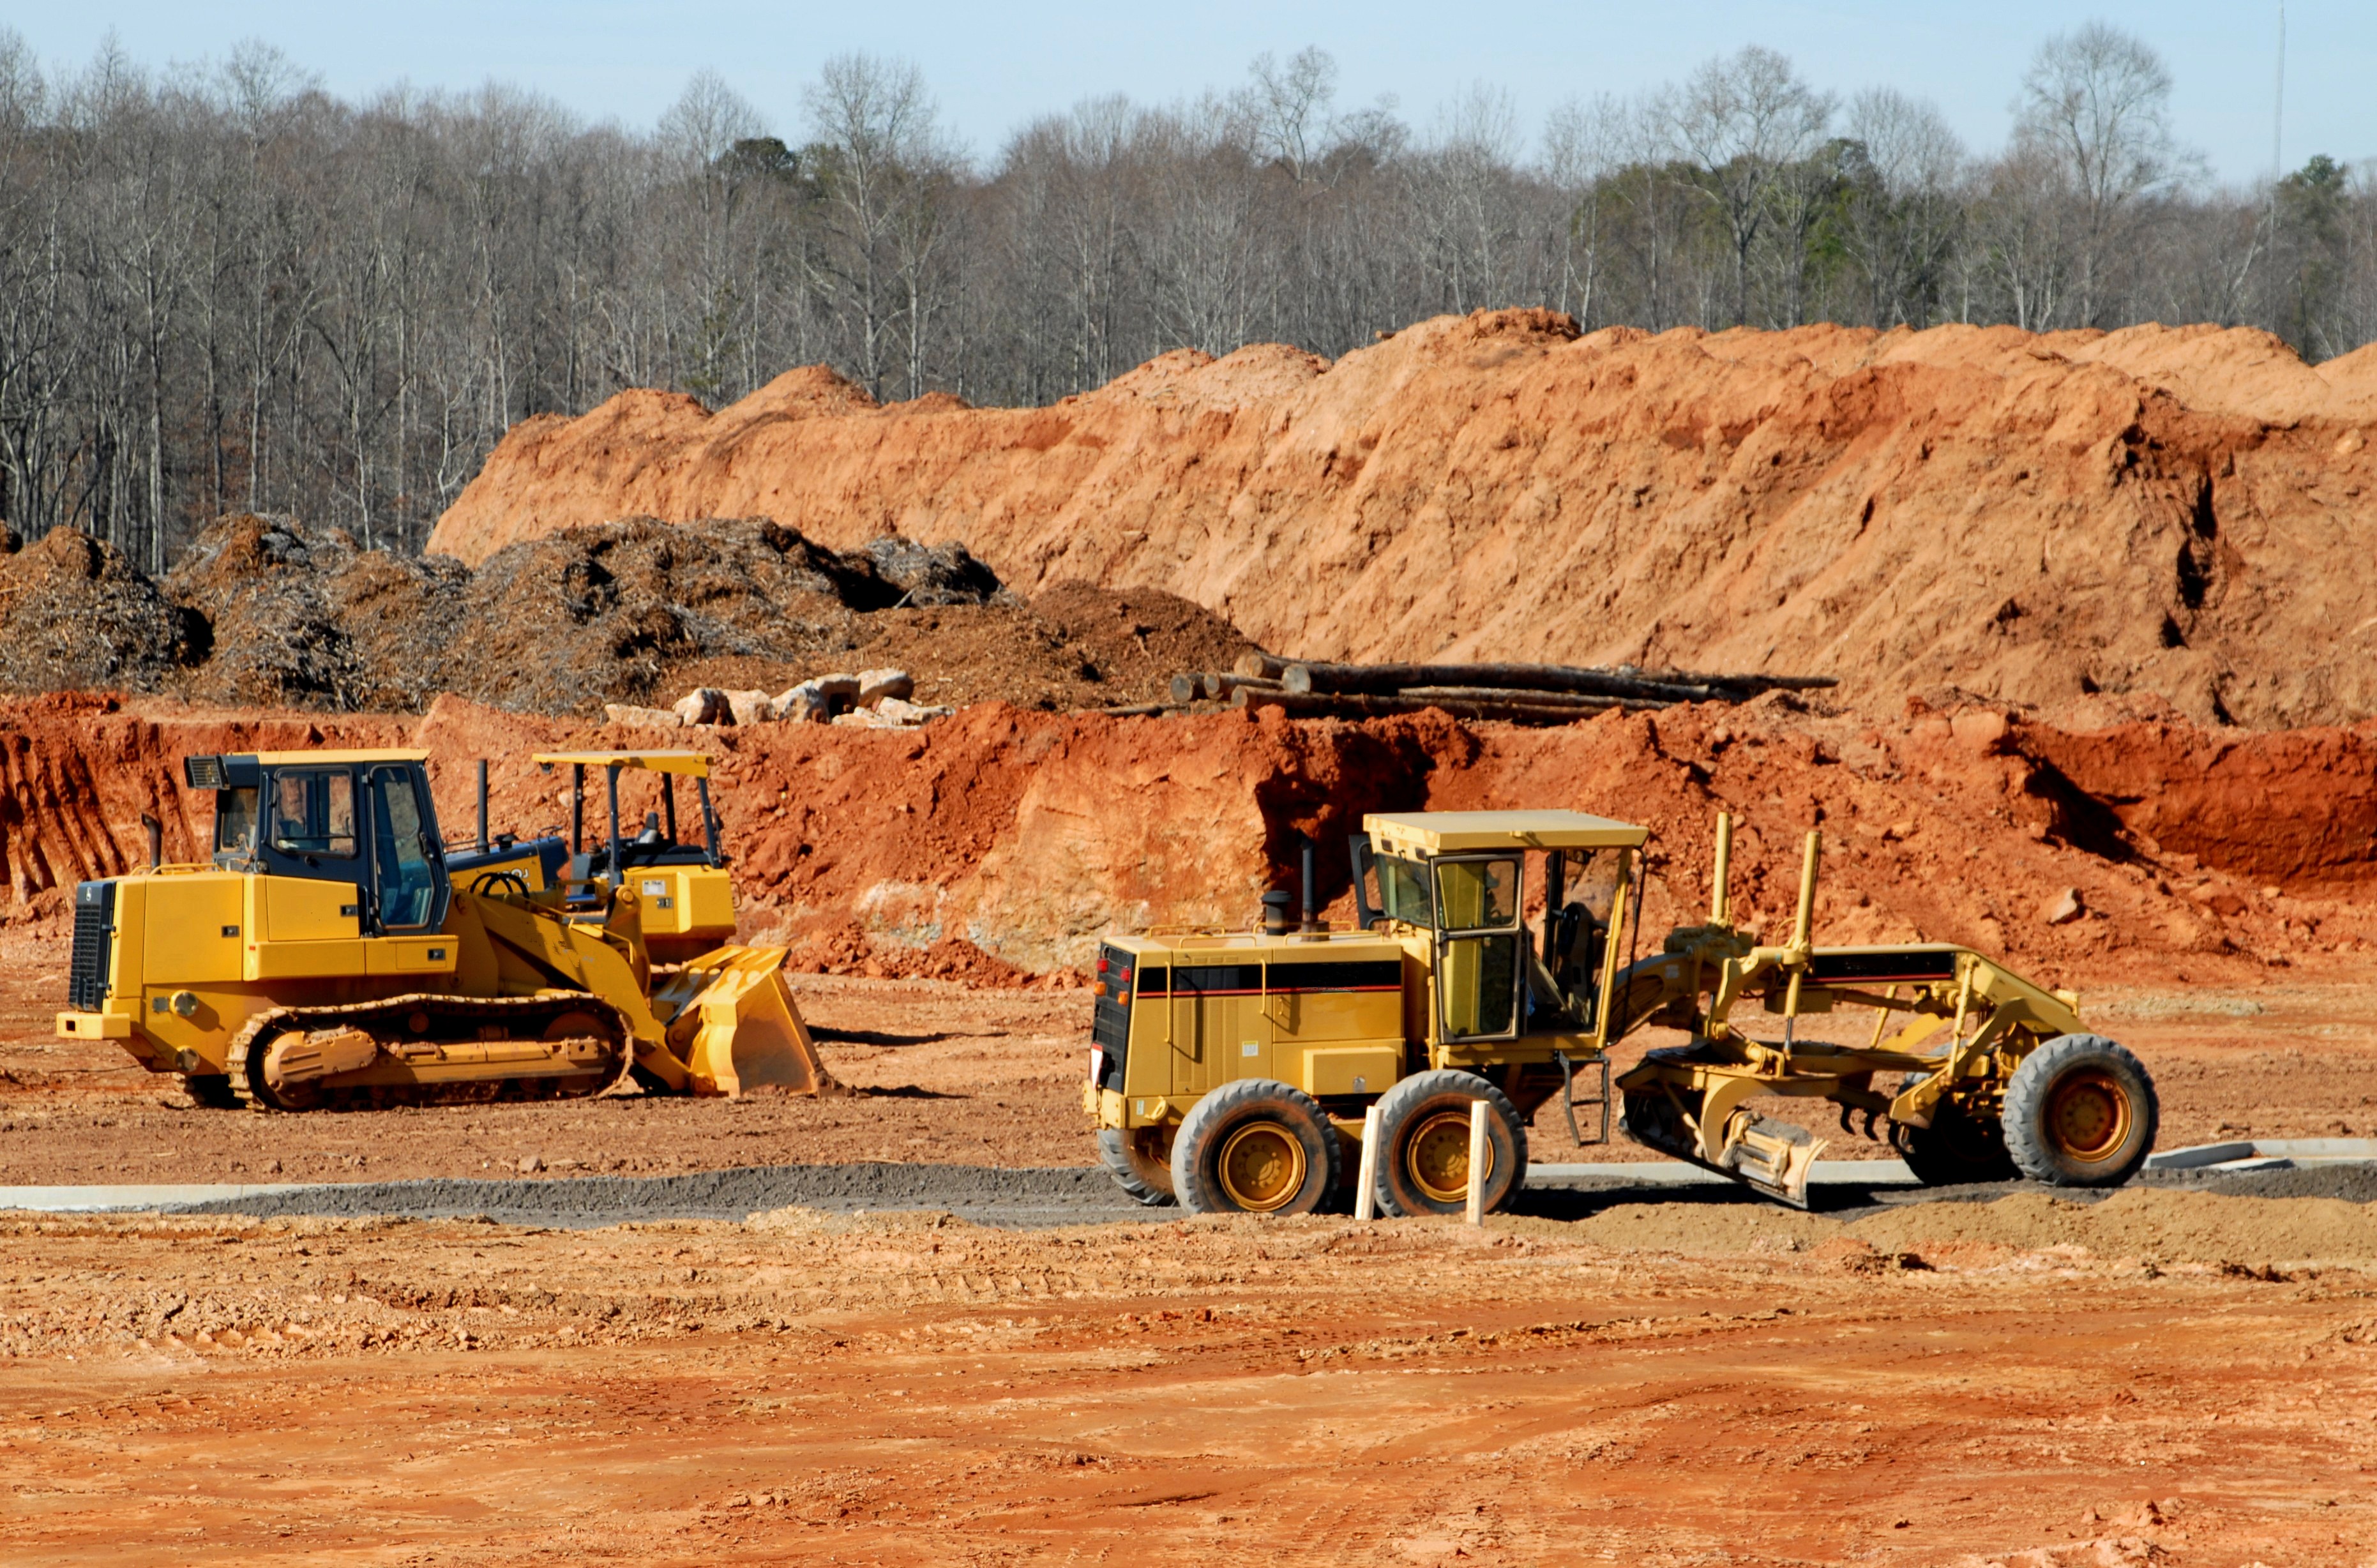
work, sand, sky, wood, road, tractor, field, ground, building, asphalt, transport, construction, vehicle, equipment, dirt, metal, soil, industrial, machine, machinery, industry, yellow, material, bucket, bulldozer, construction site, worker, engineering, earth, gravel, build, site, excavator, shovel, job, dig, quarry, development, mining, excavation, heavy equipment, hydraulic, loader, construction equipment, dirt mover, off roading